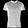
Label: T - shirt / top